M.D. Geist

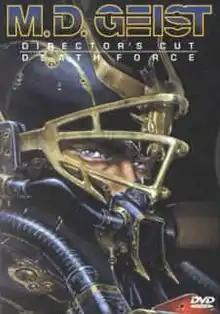
DVD cover

is an anime and comic book series about a post-apocalyptic world.